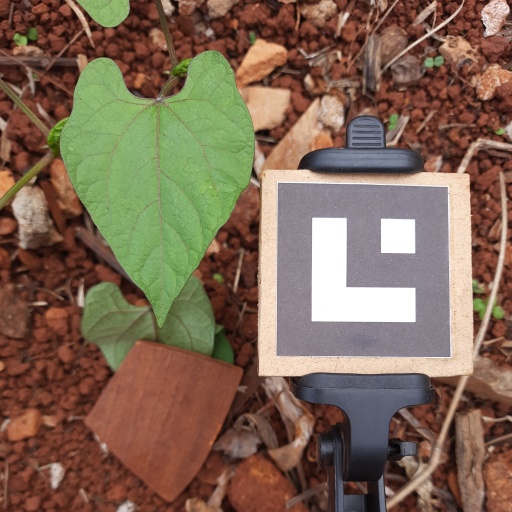
Observations: flat surface, no eating holes, under cloudy sky